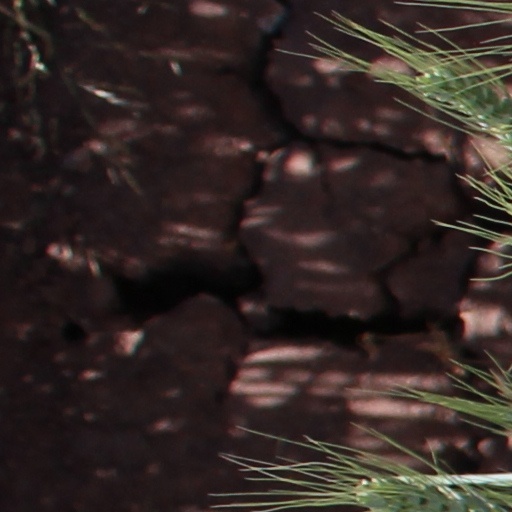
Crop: wheat